156th Wing

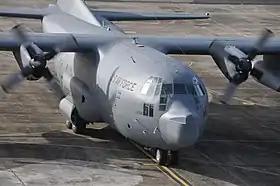
WC-130H Hercules, AF Ser. No. 65-0968, of the 198th Airlift Squadron, 156 AW, PR ANG on its delivery from the TN ANG. This aircraft and its PR ANG crew were lost in a fatal mishap on 2 May 2018 shortly after takeoff.

On 10 April 2019, the wing was redesignated the 156th Wing to reflect its transition to a new mission, which will combine contingency response and combat communications. While the designation change was effective in April 2019, the unit's transition to the new mission is expected to take three years. CORONET OAK and other air mobility missions by AMC, AFRC and other ANG units and aircraft and counter-narcotics (CN) missions by ACC, other AFRC, and other ANG units and aircraft will continue to utilize Muñiz Air National Guard Base on a periodic basis, with the 156 WG providing support to these transient units.